Greenspoint, Houston

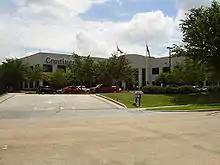
United Airline's North Houston Center

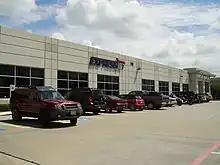
Former ExpressJet Airlines headquarters

Anadarko Petroleum was headquartered in the Anadarko Tower. Around 2002, Anadarko moved to The Woodlands, Texas, Montgomery County.